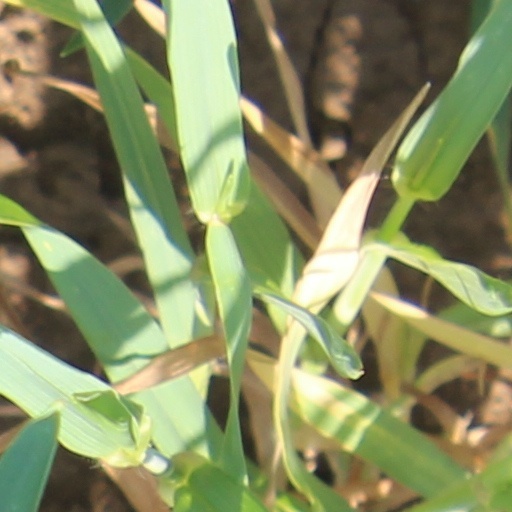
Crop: wheat